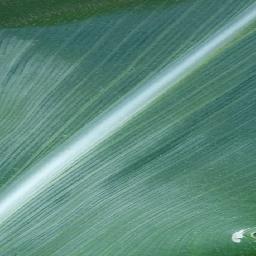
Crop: corn
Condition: (maize)_healthy